Hardcourt Bike Polo

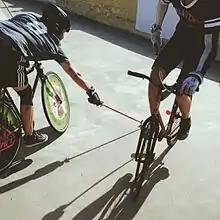
Beavers vs Guardians, NAHBPC 2013

Hardcourt Bike Polo (aka Hardcourt, Urban Polo, Bici Polo, Velo Polo or simply Bike Polo) is a fast-paced, gender-inclusive team sport played on a hard, smooth, enclosed court with rounded or angled corners. Three players per team ride bicycles and use mallets to hit a small plastic ball into the opposing team's goal while avoiding physical contact with the ground. From its emergence in the 1990s, the sport benefited greatly from in the 2010s' bike boom seeing the formation of international clubs and the growth of a strong tournament culture. Drawing from aspects of team sports and cycling, its unique blend of brutal difficulty, finesse, physicality, and flow attracts spectators and players alike, creating a passionate and vibrant sporting culture.